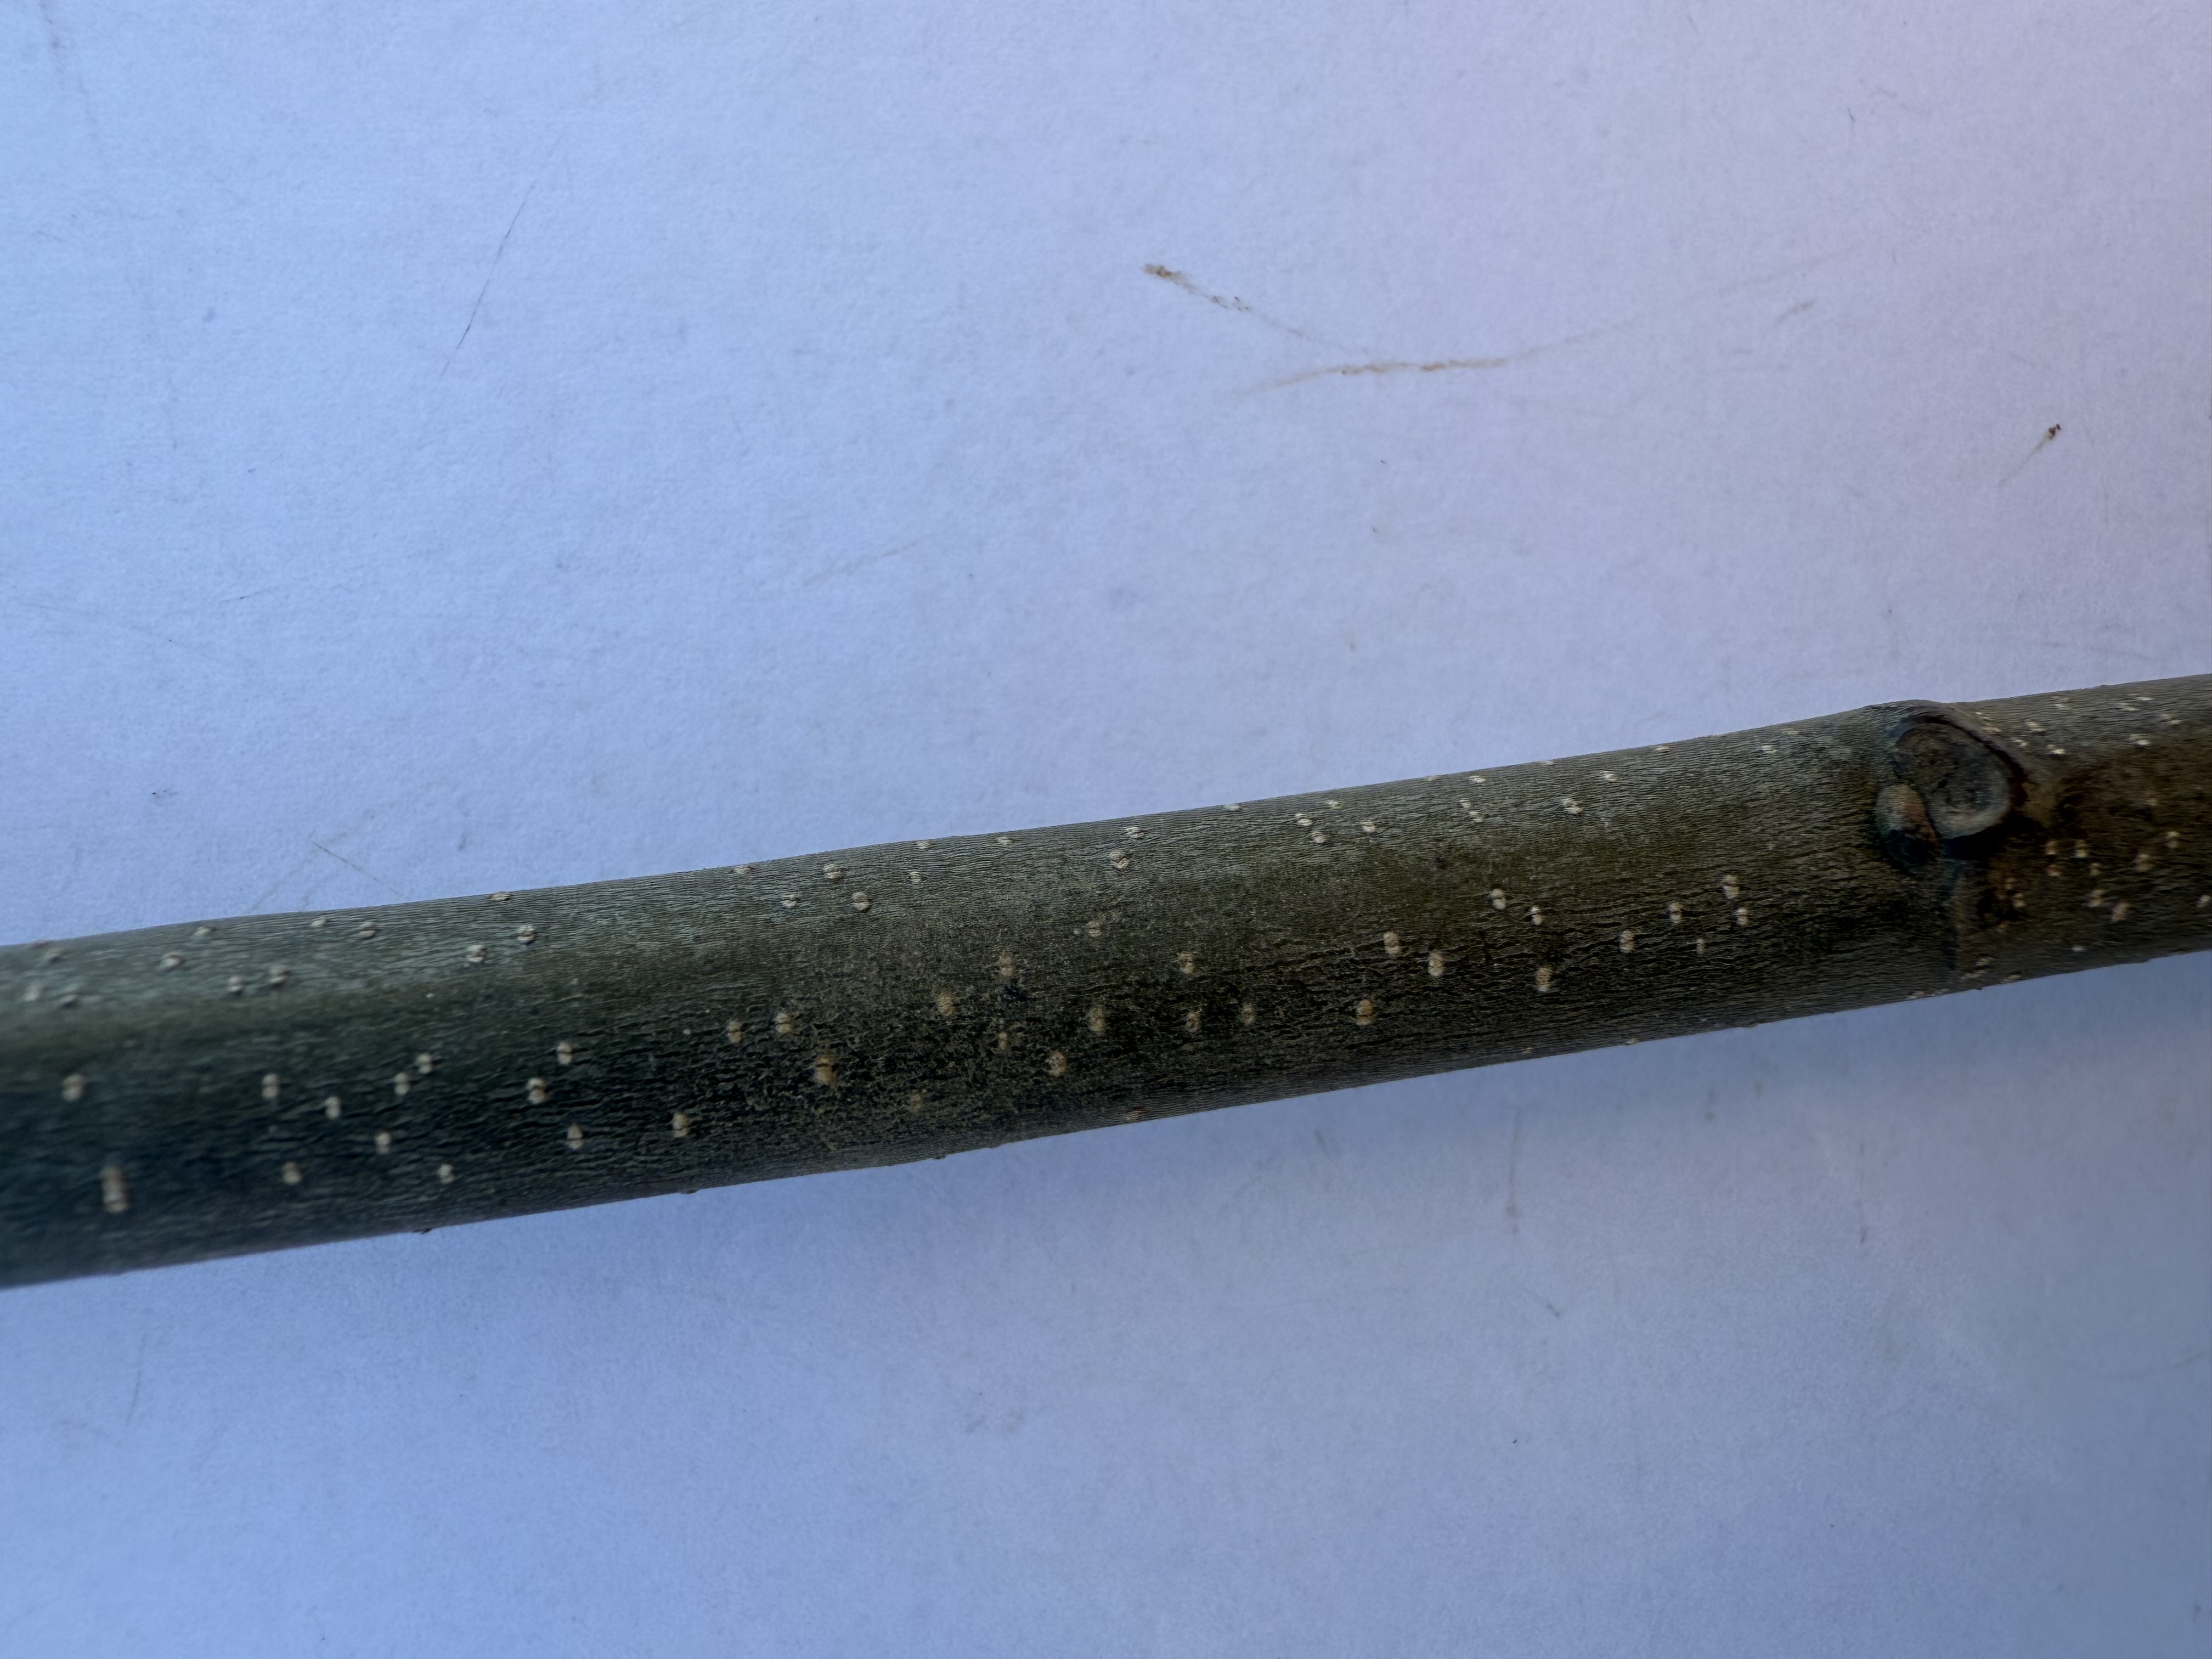
Variety: Chestnut